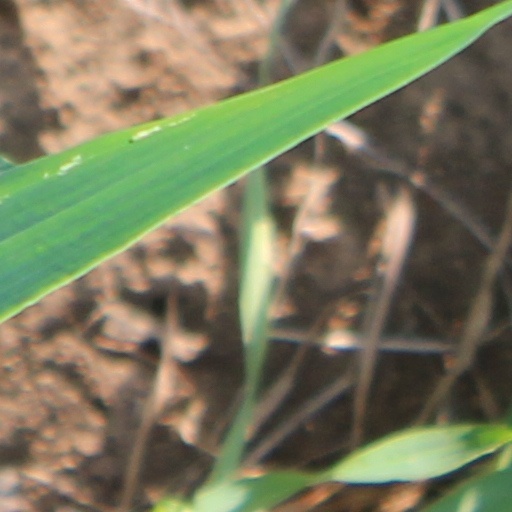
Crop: wheat